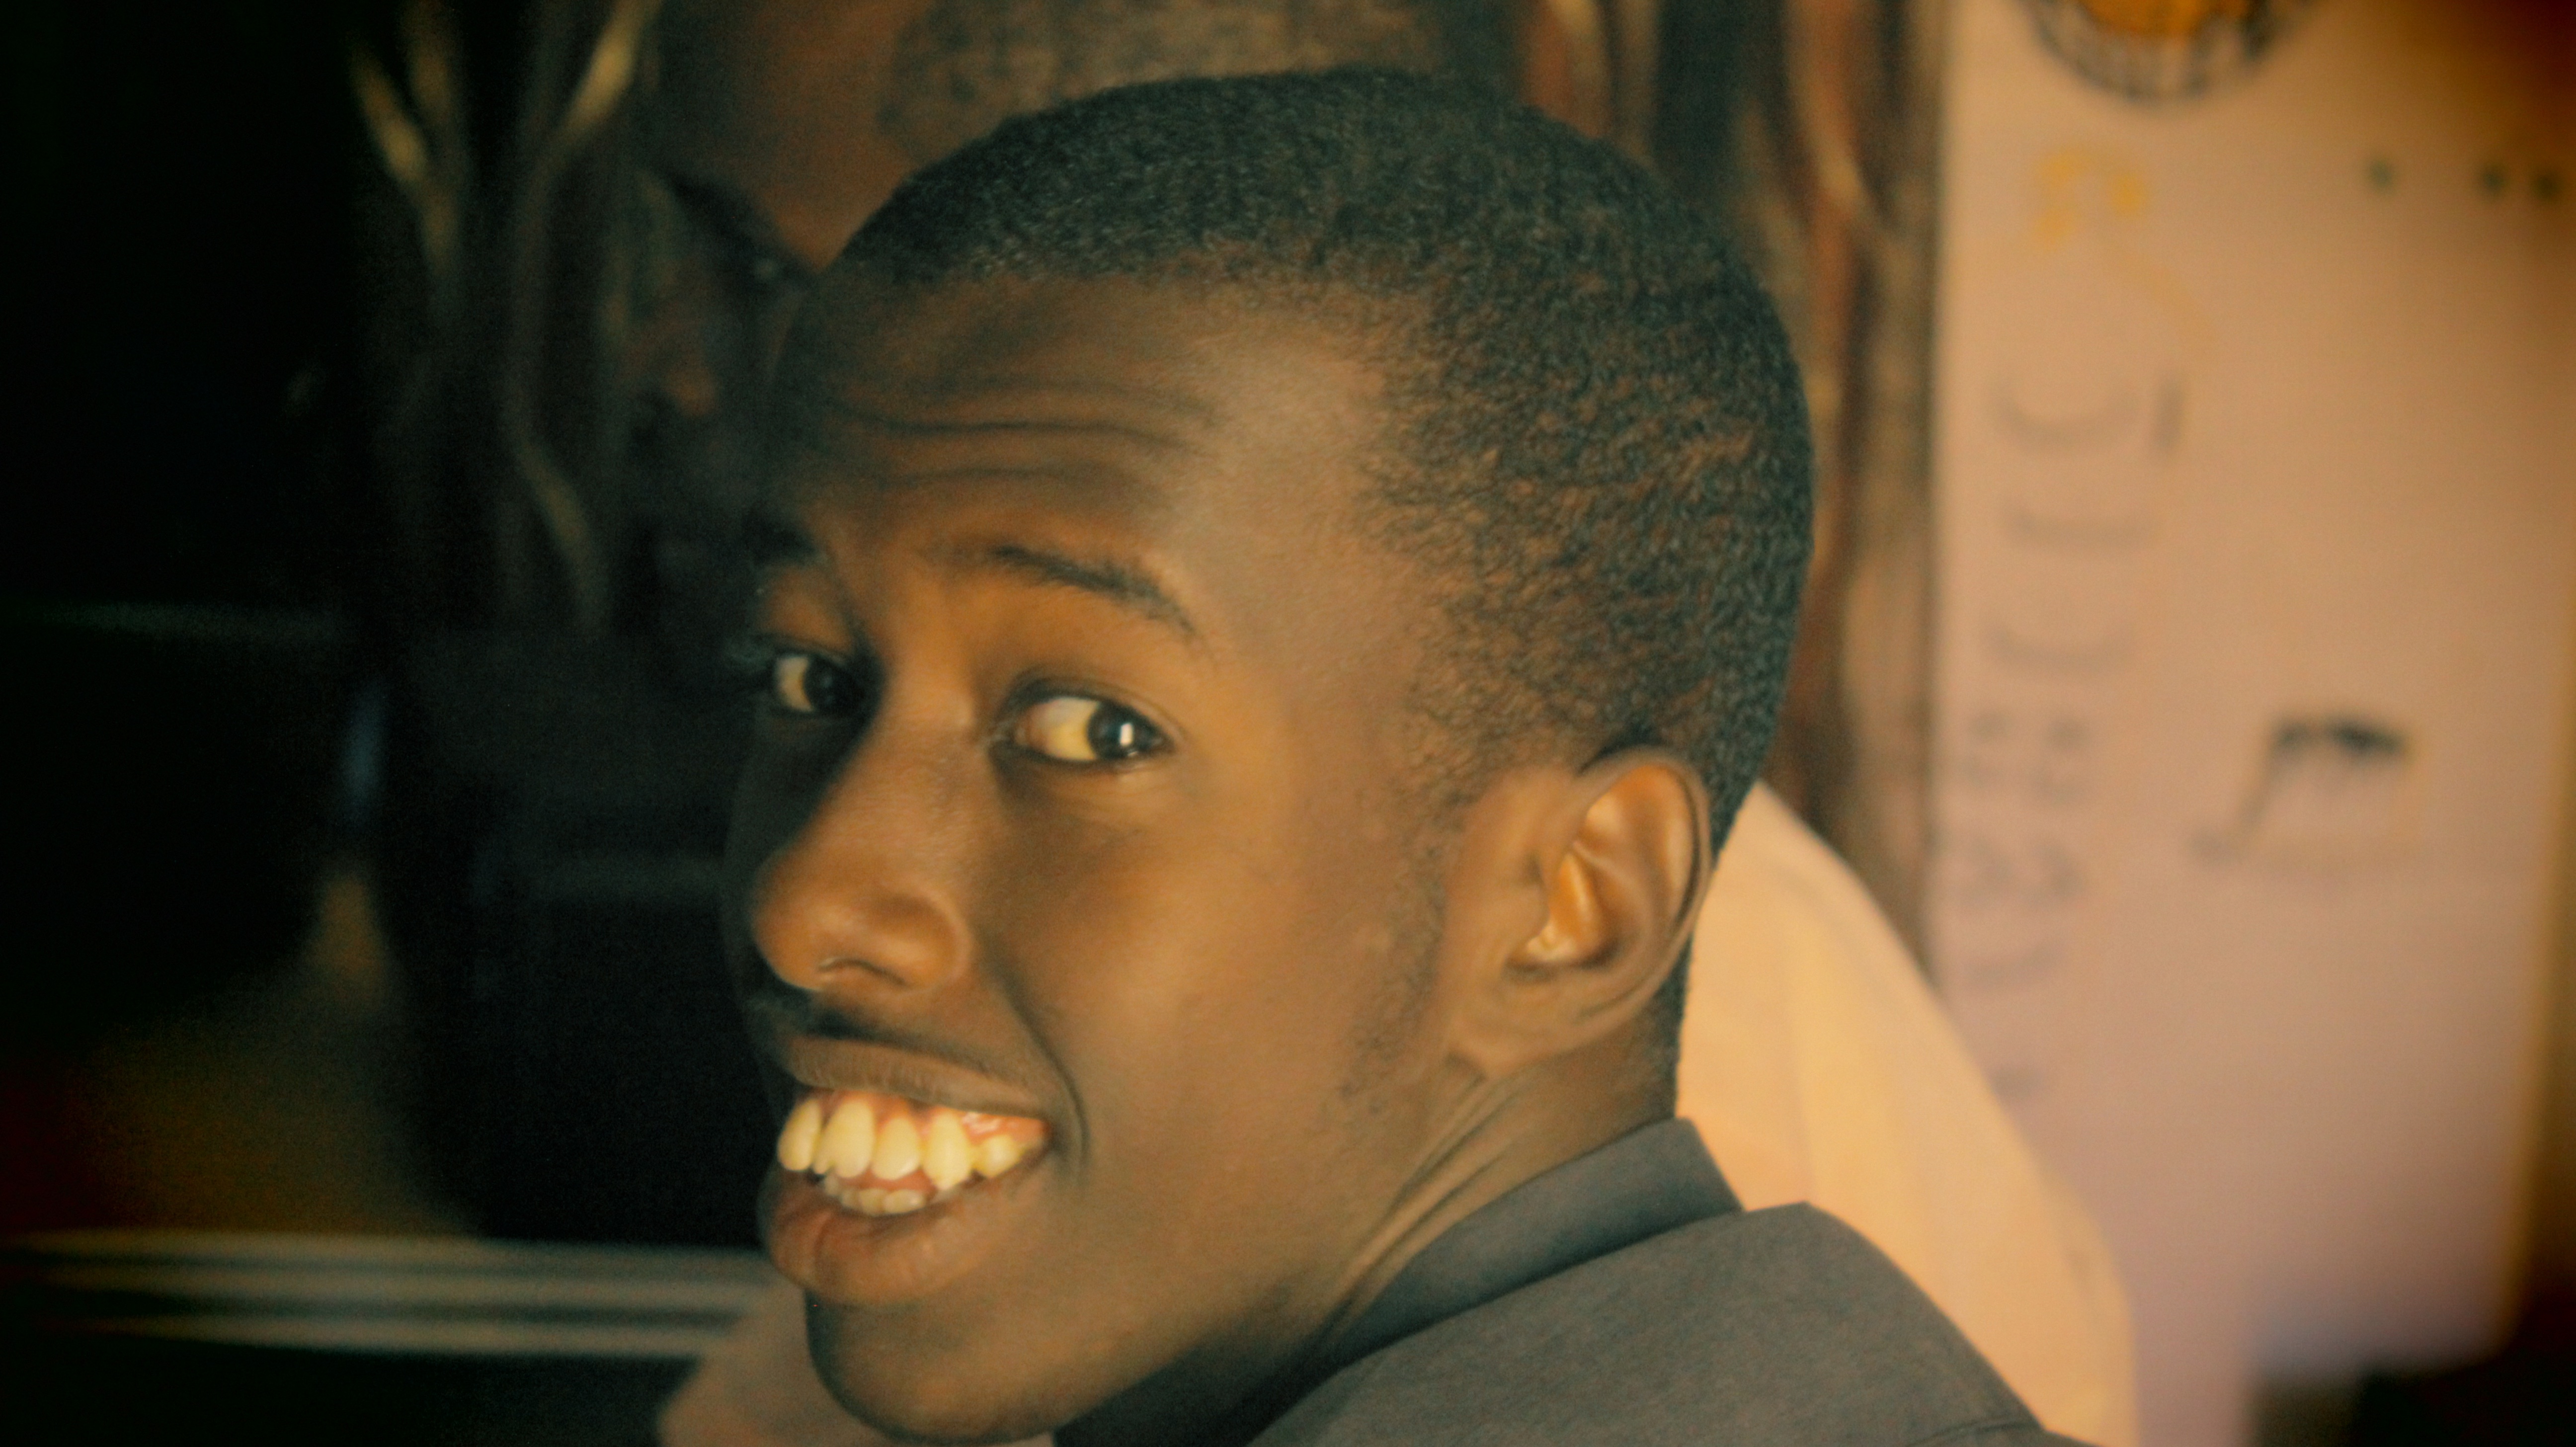
man, person, male, portrait, child, facial expression, smile, face, temple, eye, head, beauty, emotion, interaction